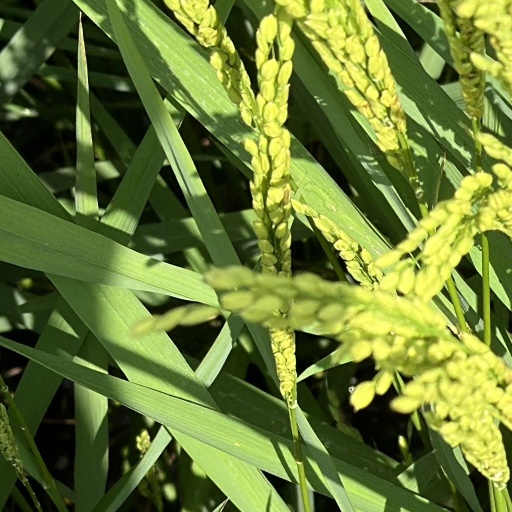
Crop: rice